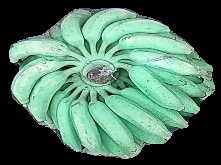
Variety: elakki-bale
Grade: grade1